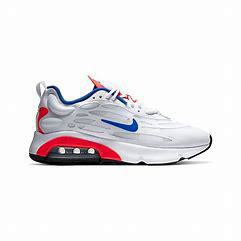
Brand: Nike
Model: Air Max Exosense